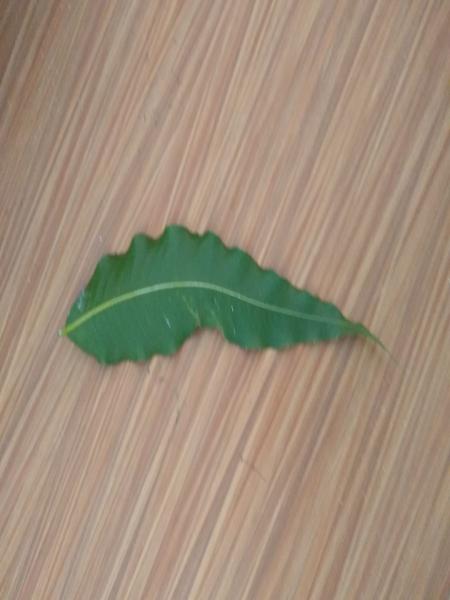
Plant: ashoka